Douglas B. Maddox

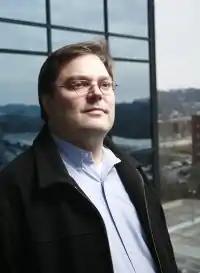
Douglas B. Maddox

Douglas B. Maddox (born in Manassas, Virginia, USA) is an American film producer, executive producer, and production manager. Douglas Maddox was inducted into the Producers Guild of America in July 2007 and has since served as the National Capital Chair. Now he holds the position of Chair Emeritus. He is best known for producing the film, The Bill Collector, starring Danny Trejo and Undaunted, an award-winning biopic on the early life of author and speaker Josh McDowell.